Seville Agreement

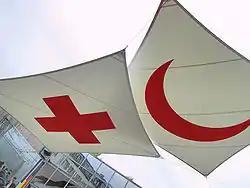
Red Cross and Red Crescent logos

The Seville Agreement is an agreement drafted by the International Red Cross and Red Crescent Movement in 1997 to specify which Red Cross entity takes the lead role in different scenarios.